Bryan Robin

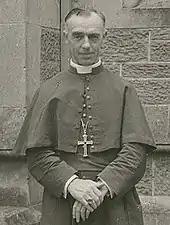
Robin in 1942

Bryan Percival Robin (12 January 188717 June 1969) was bishop of the Anglican Diocese of Adelaide, South Australia from 1941 to 1956.